National Youth Administration

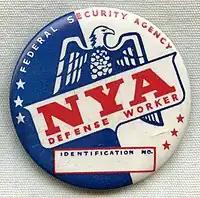
Badge belonging to a National Youth Administration Defense Worker

By 1938, college youth were paid from $30 to $40 a month for "work study" projects at their schools. Another 155,000 boys and girls from relief families were paid $10 to $25 a month for part-time work that included job training. Unlike the Civilian Conservation Corps, it included young women. The youth normally lived at home, and worked on construction or repair projects. Its annual budget was approximately $580 million.